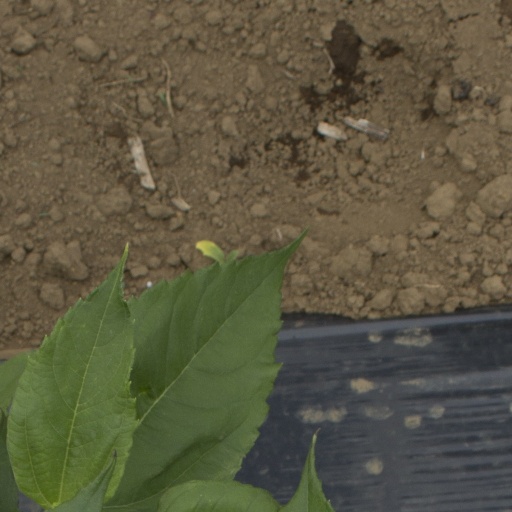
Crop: Jerusalem artichoke